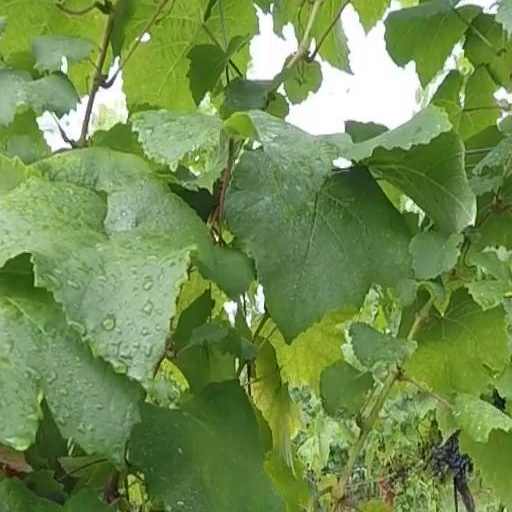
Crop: grape